Chad

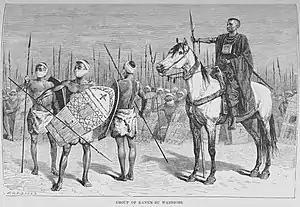

For more than 2,000 years, the Chadian Basin has been inhabited by agricultural and sedentary people. The region became a crossroads of civilisations. The earliest of these was the legendary Sao, known from artifacts and oral histories. The Sao fell to the Kanem Empire, the first and longest-lasting of the empires that developed in Chad's Sahelian strip by the end of the 1st millennium AD. Two other states in the region, Sultanate of Bagirmi and Wadai Empire, emerged in the 16th and 17th centuries. The power of Kanem and its successors was based on control of the trans-Saharan trade routes that passed through the region. These states, at least tacitly Muslim, never extended their control to the southern grasslands except to raid for slaves. In Kanem, about a third of the population were slaves.